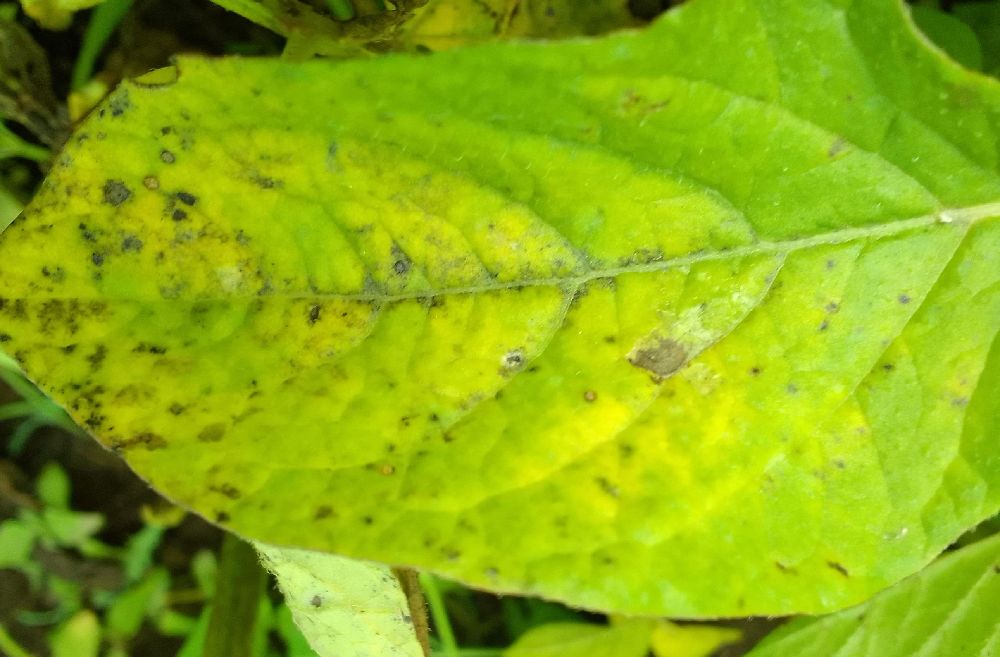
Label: Early blight